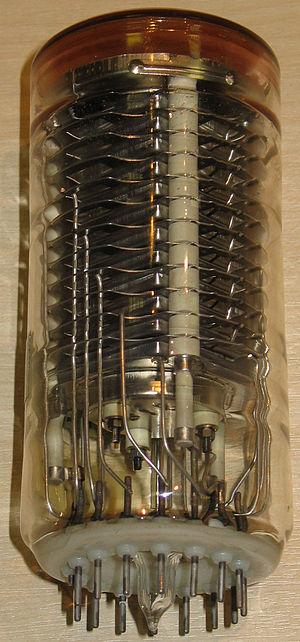
Un tube photomultiplicateur est un dispositif permettant la détection de photons. Il se présente sous la forme d'un tube électronique. Sous l'action de la lumière, des électrons sont arrachés d'un métal par effet photoélectrique à une photocathode, le faible courant électrique ainsi généré est amplifié par une série de dynodes utilisant le phénomène d'émission secondaire pour obtenir un gain important. Ce détecteur permet de compter les photons individuellement. Il est sensible de l'ultraviolet à l'infrarouge proche, le temps de réponse est de l'ordre de la nanoseconde.